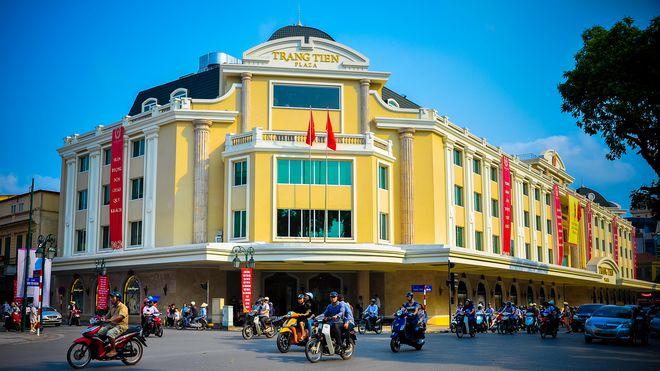
phía trước toà nhà có nhiều phương tiện đang tham gia giao thông